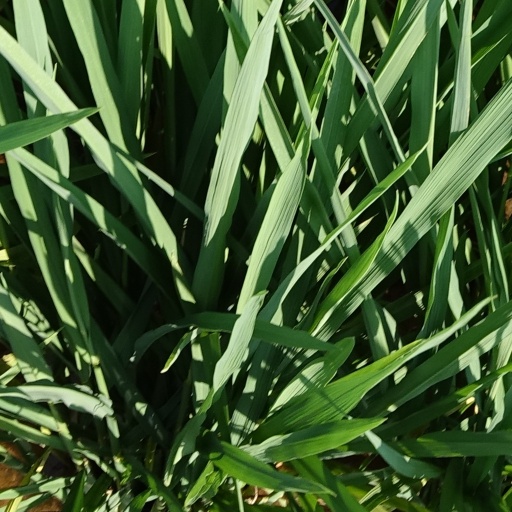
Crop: rice